London 2012 (video game)

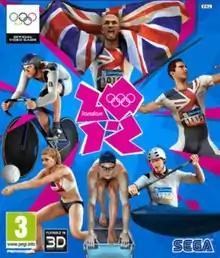
European Xbox 360 cover art

London 2012: The Official Video Game is a 2012 sports video game developed by Sega Studios Australia and published by Sega. It is the official Olympic video game of the 2012 Summer Olympics in London. It was the only game to be developed by Sega Studios Australia after its separation from Creative Assembly and before its closure. The iOS and Android versions were developed and published by Neowiz.